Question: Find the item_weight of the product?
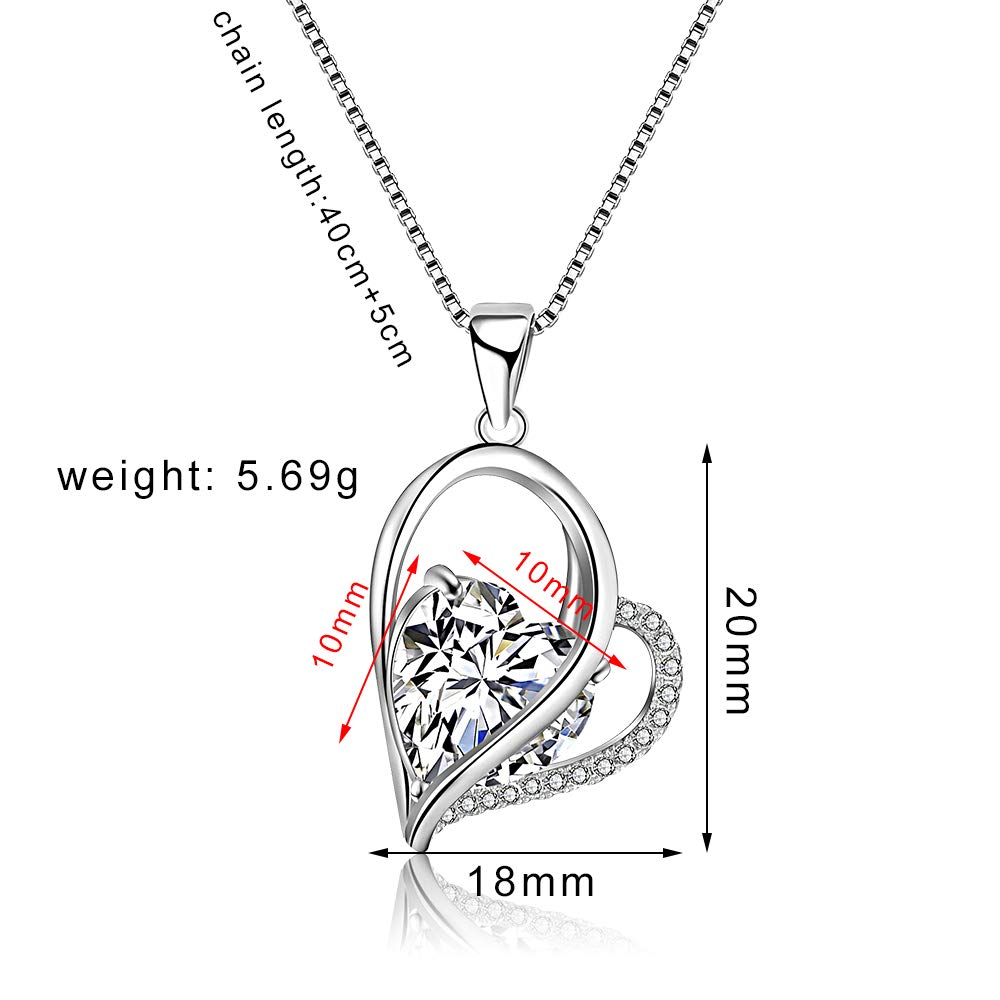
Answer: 5.69 gram